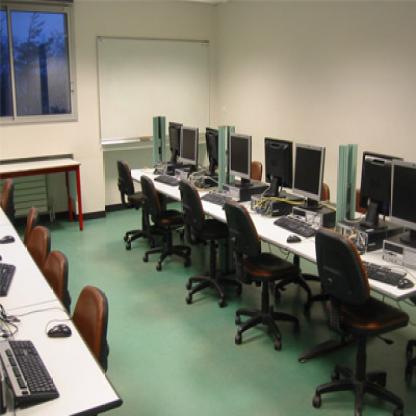
Scene: Indoor